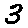
Label: 3